Covent Garden

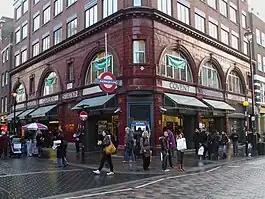
The 1907 London Underground tube station

By the end of the 1960s, traffic congestion was causing problems for the market, which required increasingly large lorries for deliveries and distribution. The redevelopment was considered, but protests from the Covent Garden Community Association in 1973 prompted the Home Secretary, Robert Carr, to give dozens of buildings around the square listed-building status, preventing redevelopment. The following year the market relocated to its new site, New Covent Garden Market, about three miles (5 km) south-west at Nine Elms. The central building re-opened as a shopping centre in 1980, with cafes, pubs, small shops and a craft market called the Apple Market. Among the first shops to relocate here was Benjamin Pollock's Toy Shop. Another market, the Jubilee Market, is held in the Jubilee Hall on the south side of the square. The market halls and several other buildings in Covent Garden have been owned by the property company Capital & Counties Properties (CapCo) since 2006. In 1980 the London Transport Museum opened in part of the old flower market buildings, and these were refurbished in around 2005 to re-open in 2007.